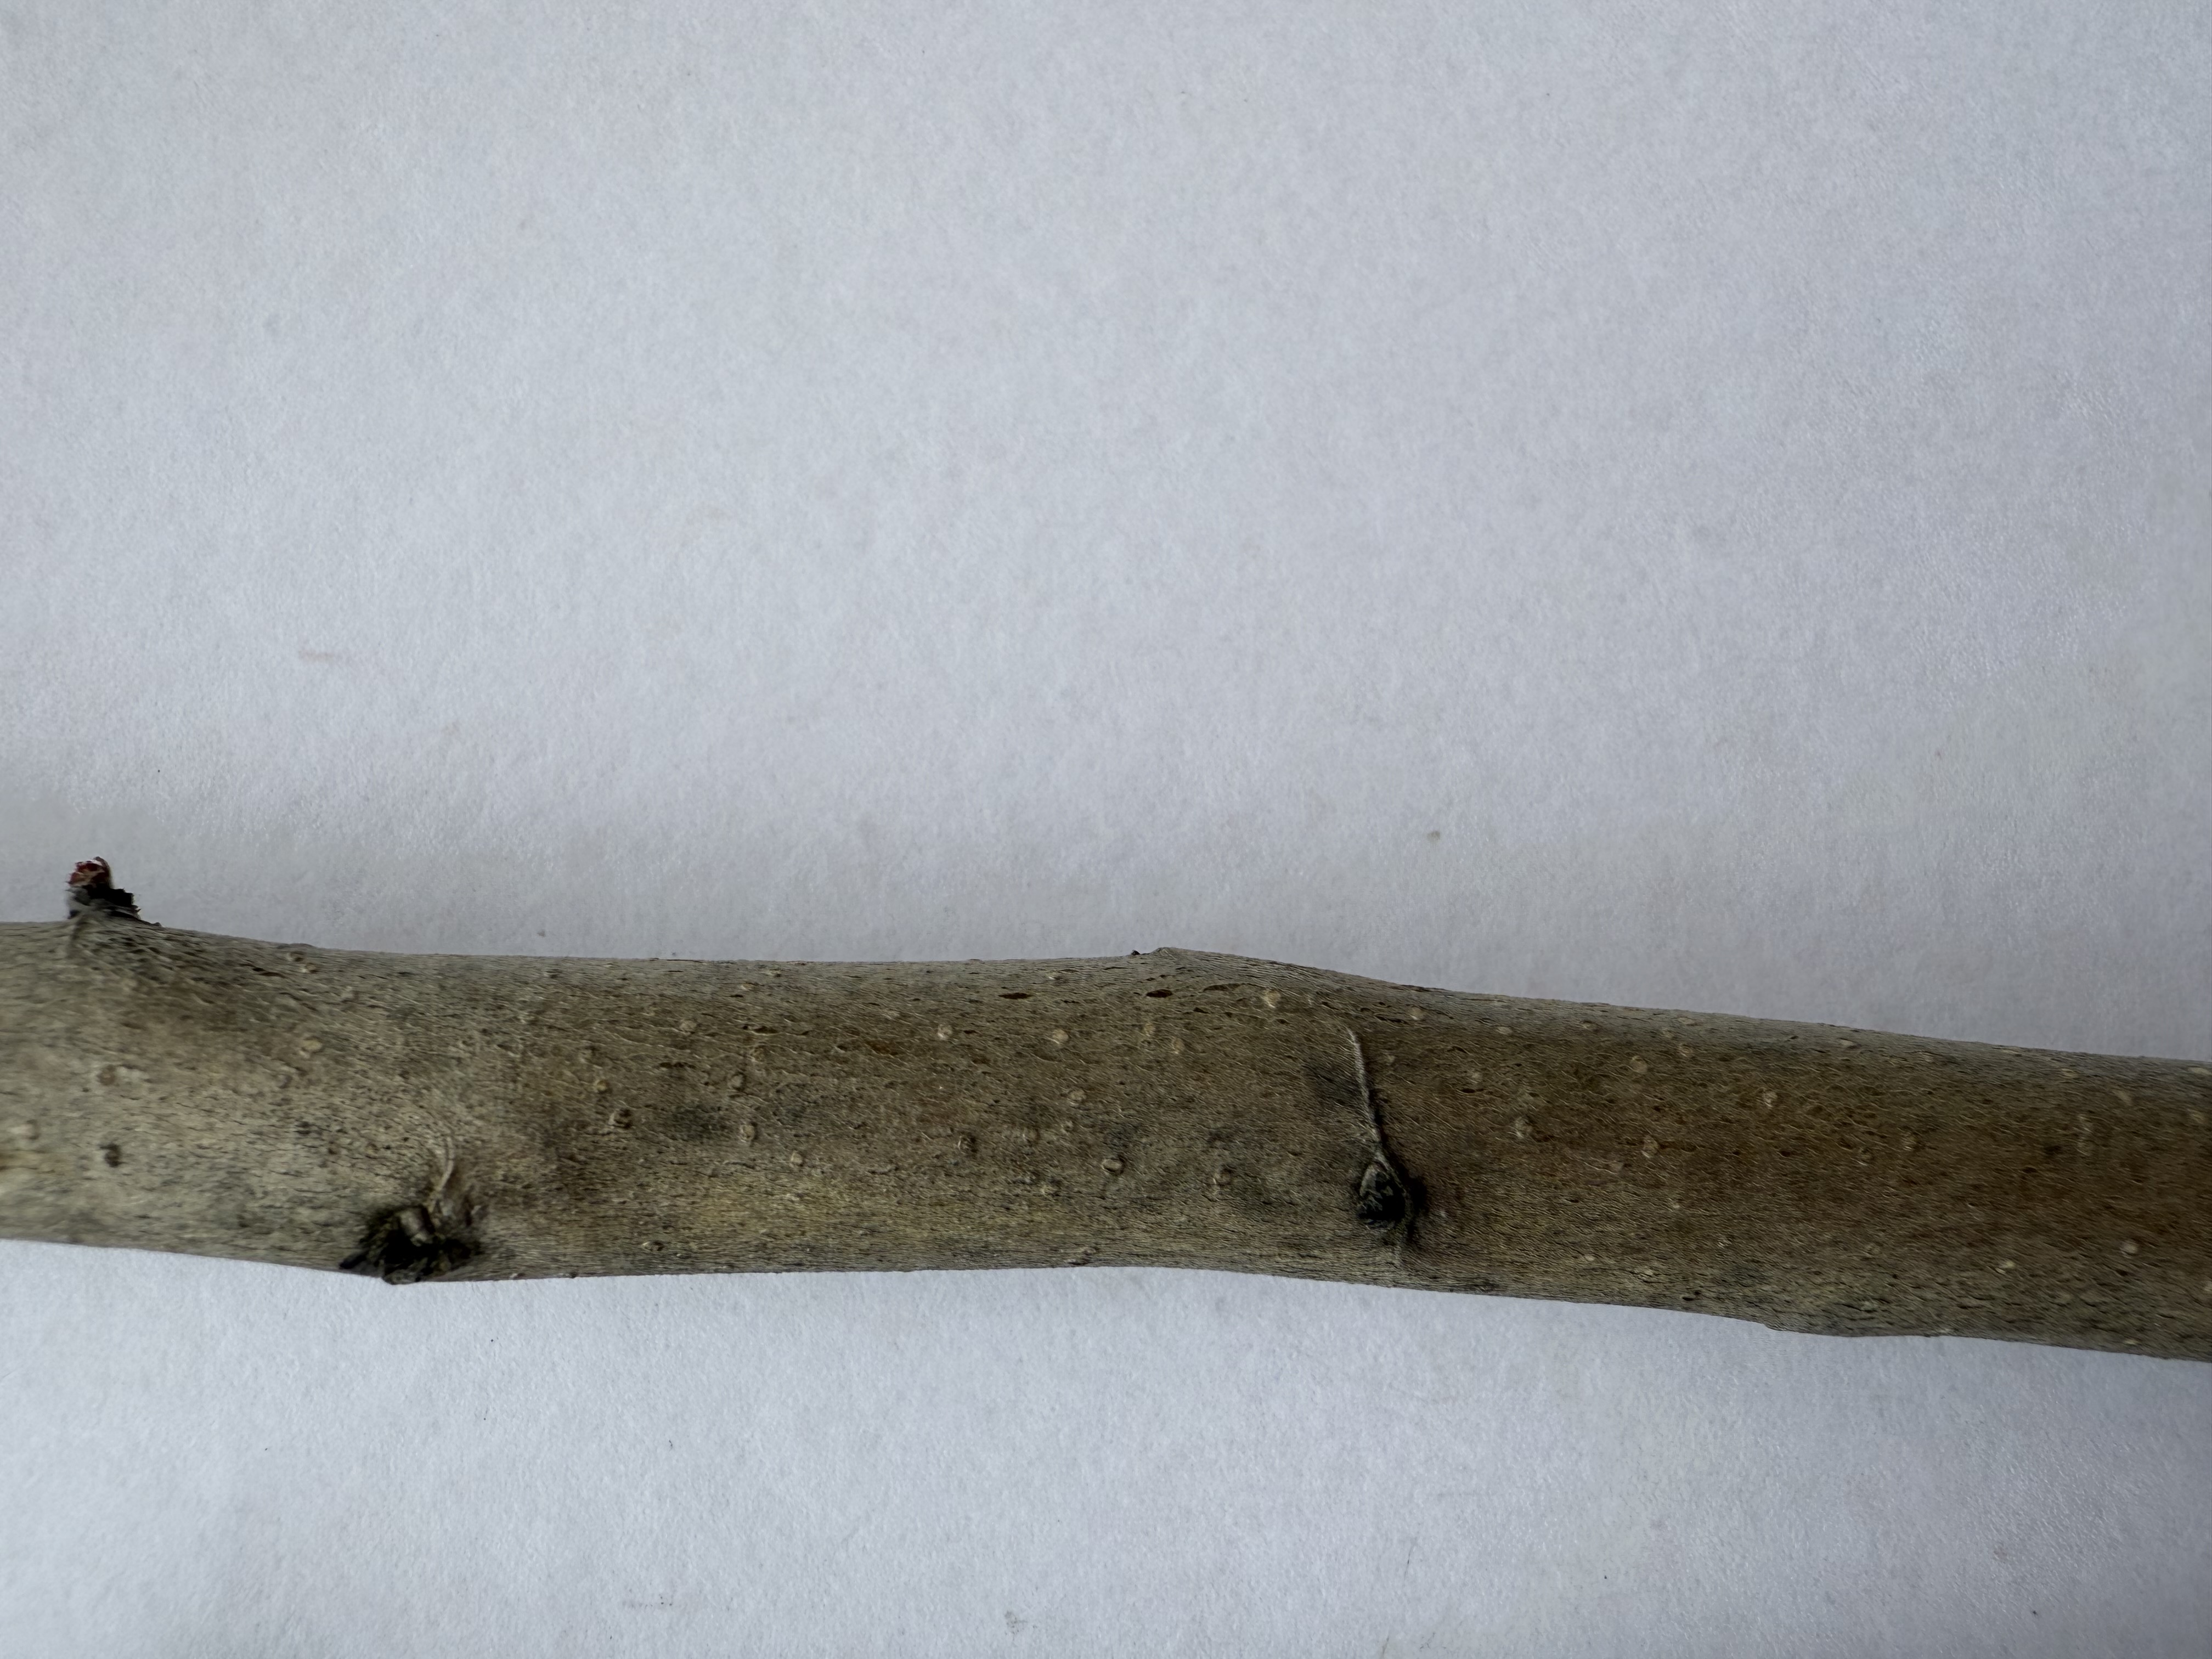
Variety: Medlar